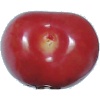
Label: Cherry 2